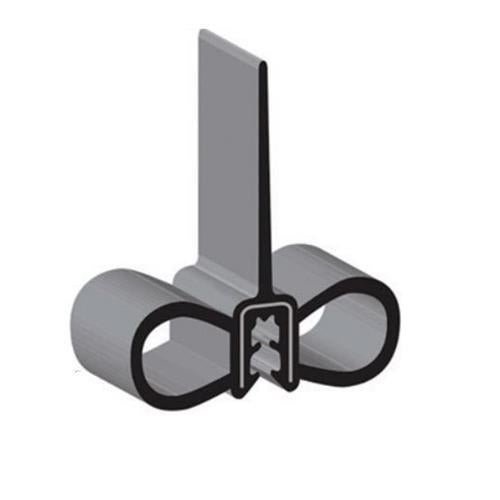
BLK, DOUBLE BULB & SINGLE WIPER CLP
Clean Seal ML-6705-50
Brand: Clean Seal
Category: Hardware > Building Materials > Weather Stripping & Weatherization Supplies